Sky position (RA, Dec in degrees): 134.885, 3.145
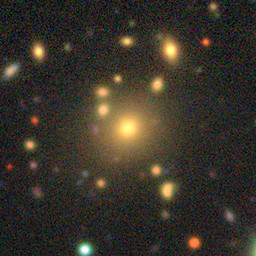
Galaxy morphology: Round Smooth Galaxies